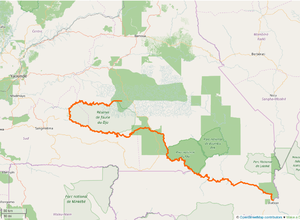
Cours du Dja au Cameroun, avec OSM.
Le Dja, aussi appelé rivière Ngoko, traverse le Cameroun et le Congo et est affluent de la Sangha.